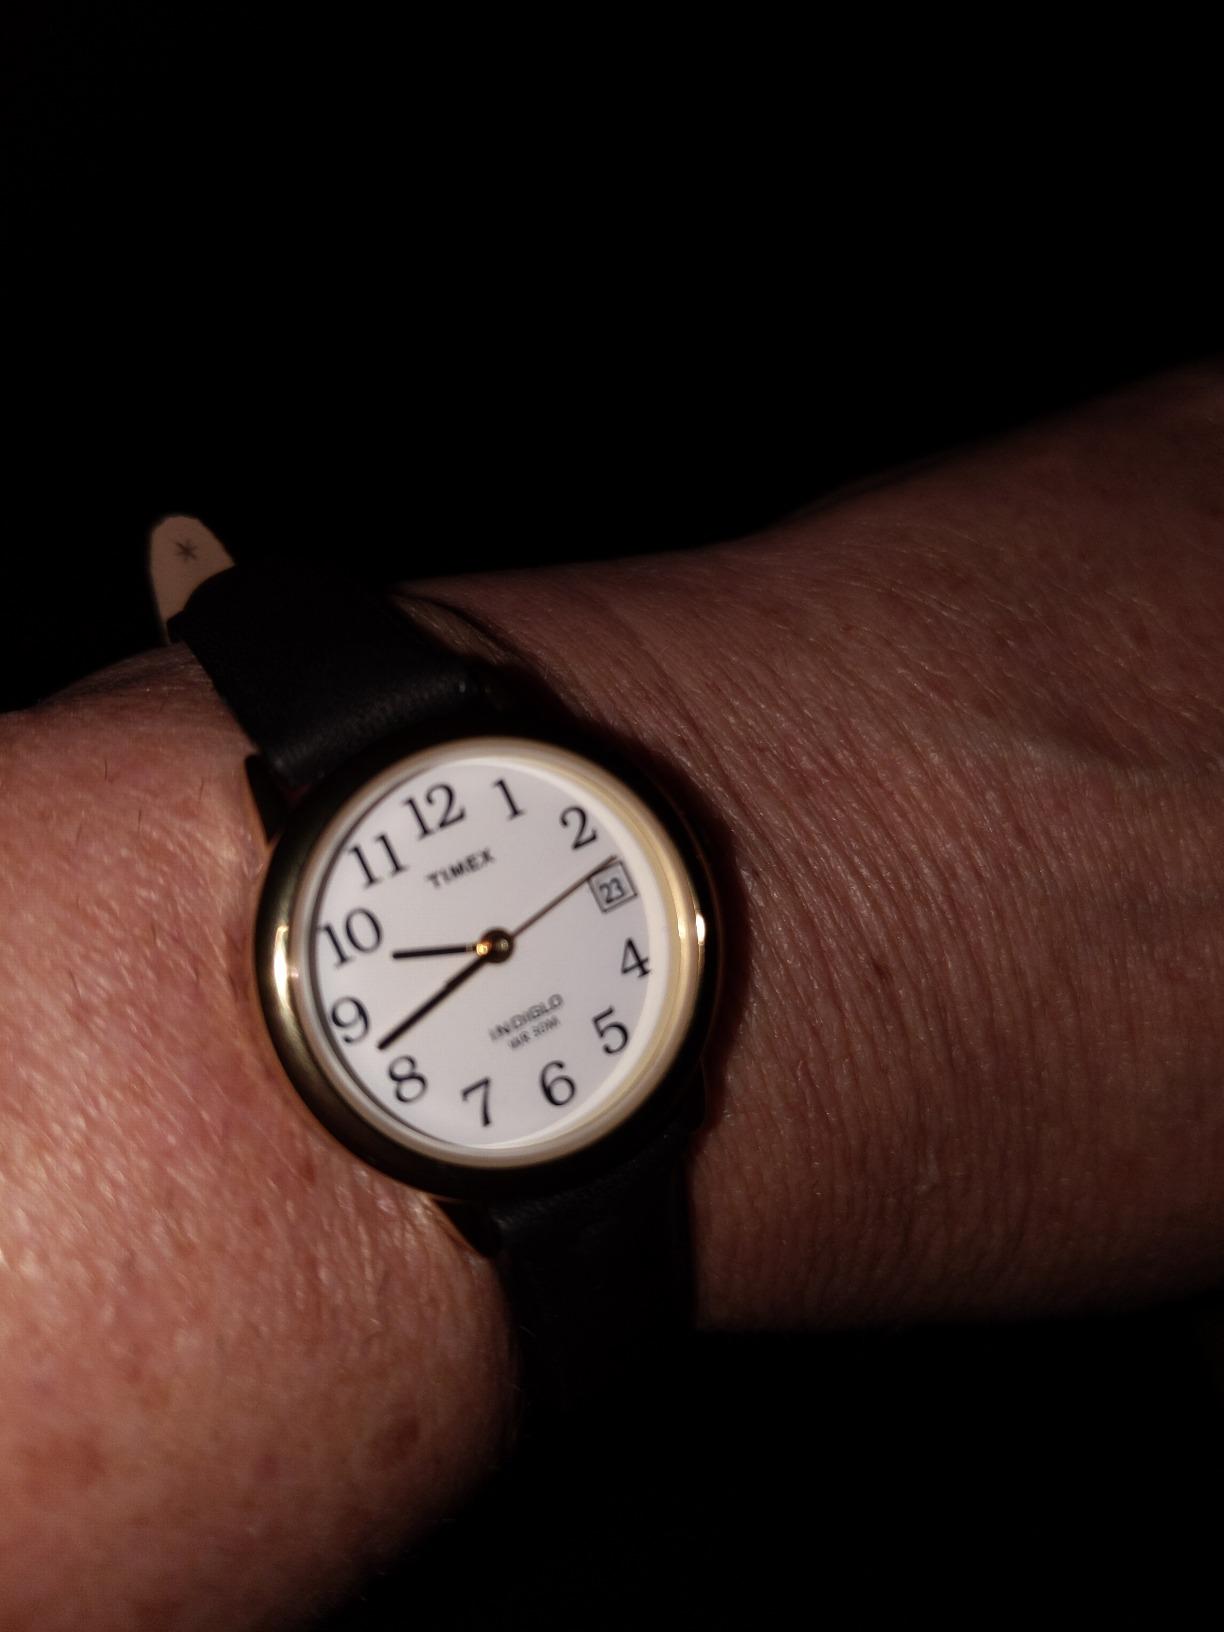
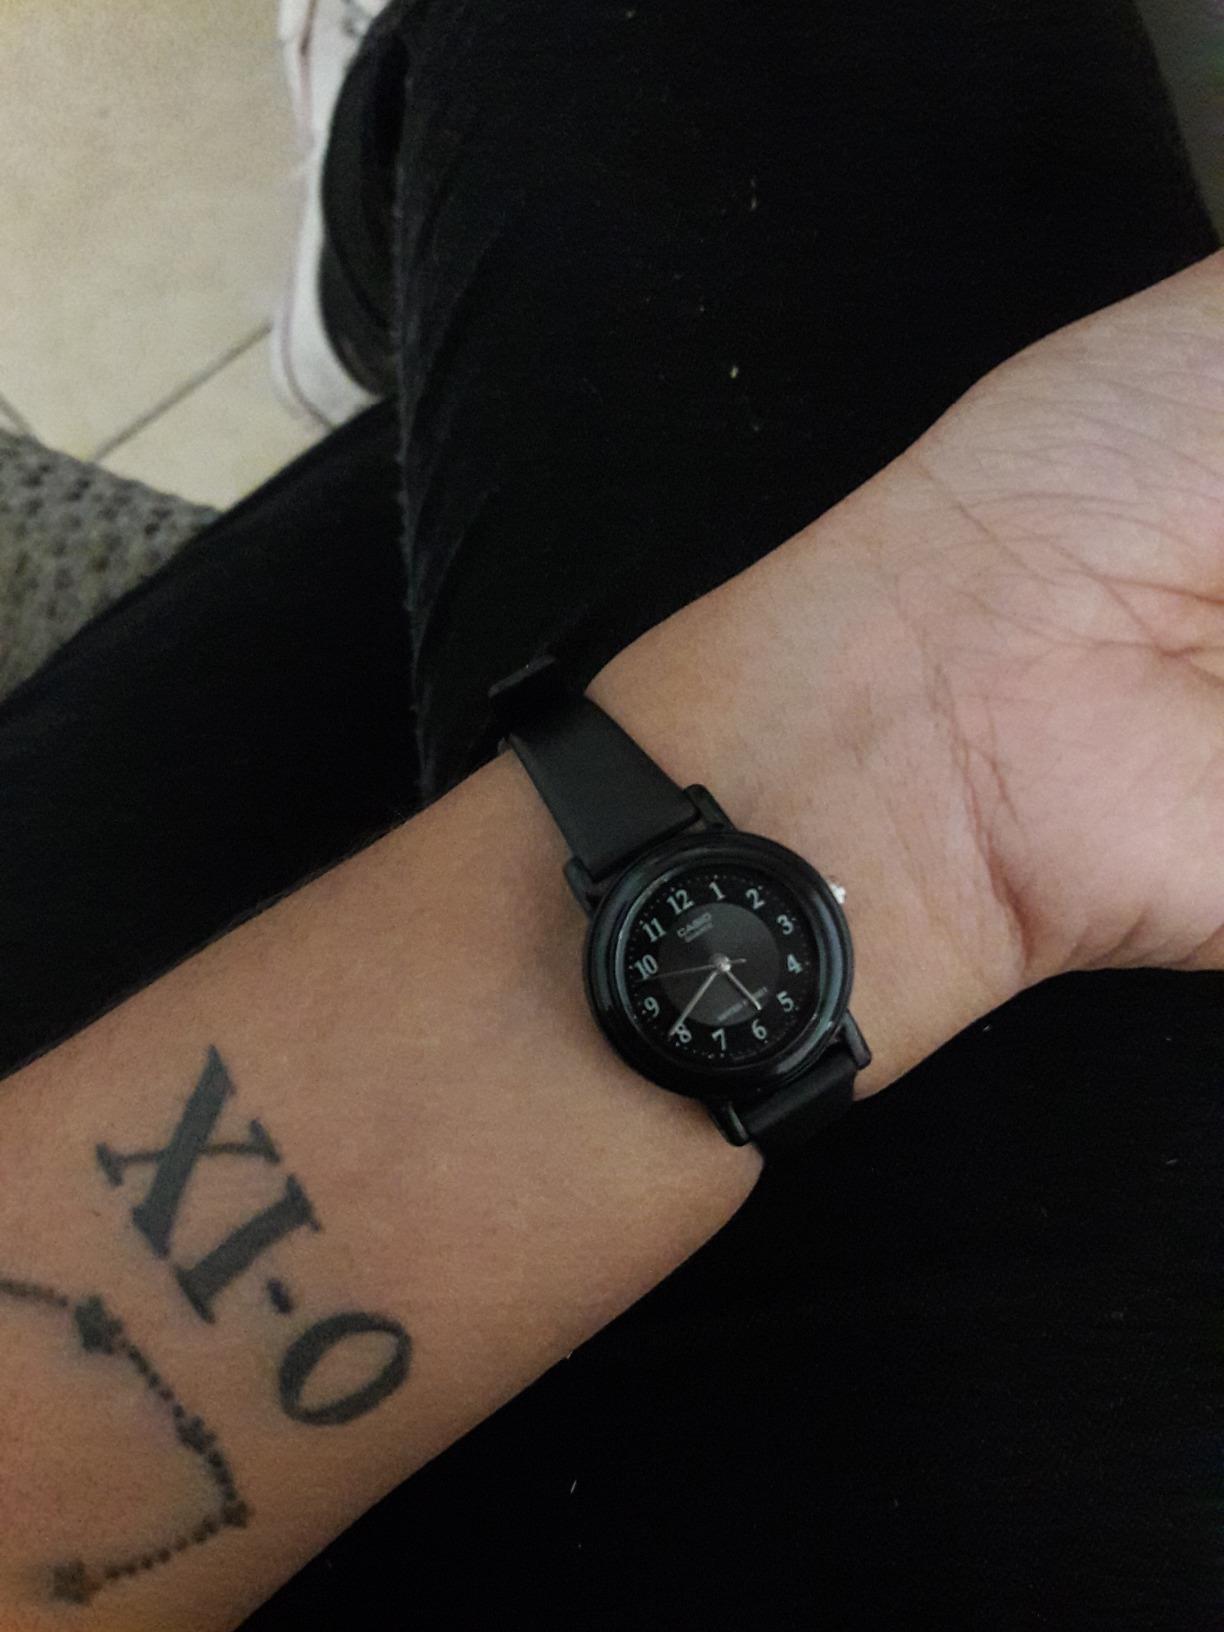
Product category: accessories_watch
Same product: no